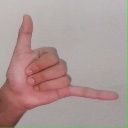
अक्षर: द